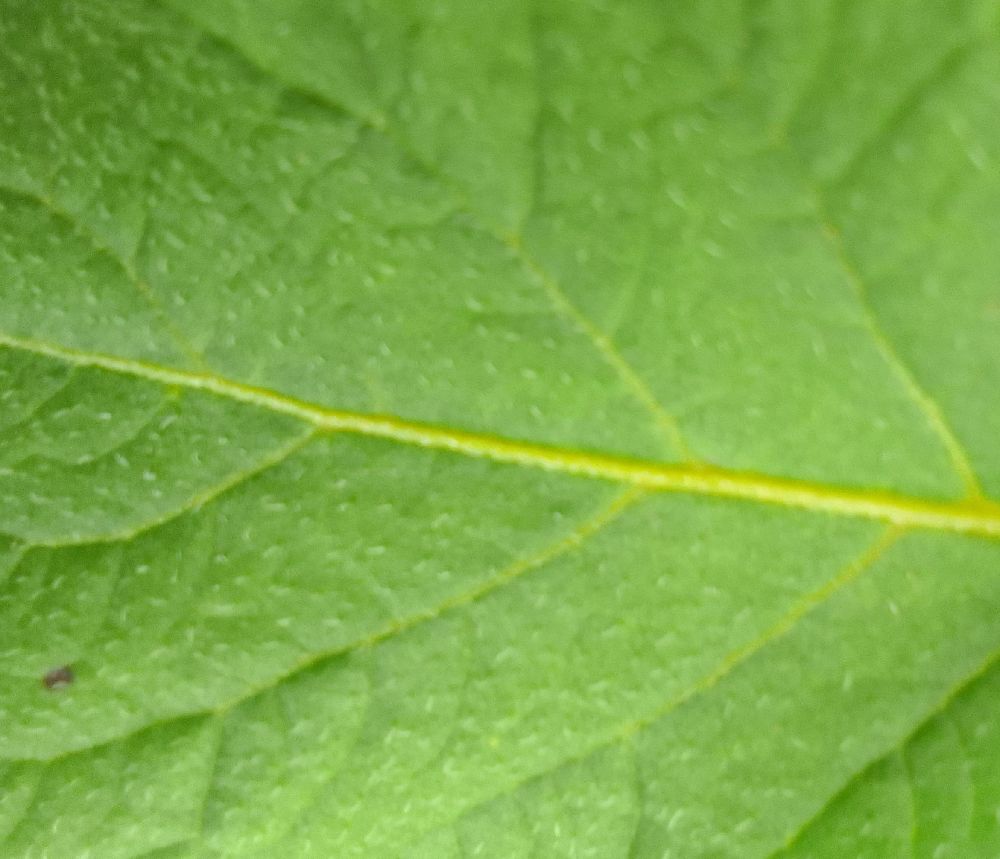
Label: Healthy